University of Arkansas–Fort Smith

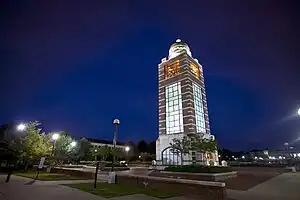
Reynolds Bell Tower

The Donald W. Reynolds Bell Tower was commissioned on May 21, 1993, and dedicated on September 22, 1995. The tower itself stands tall and is a full seven stories. It is the largest free-standing belfry in the South Central United States.